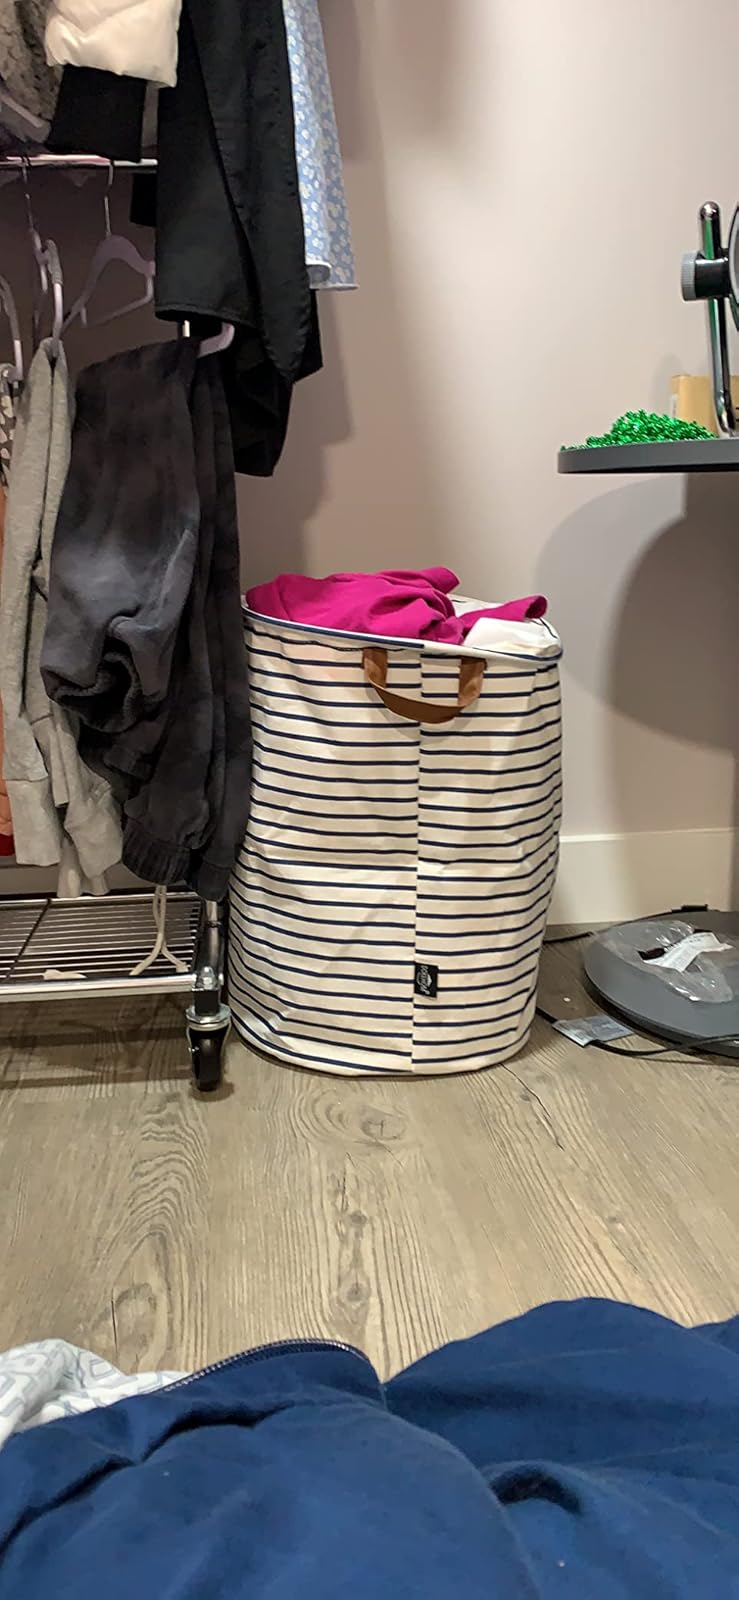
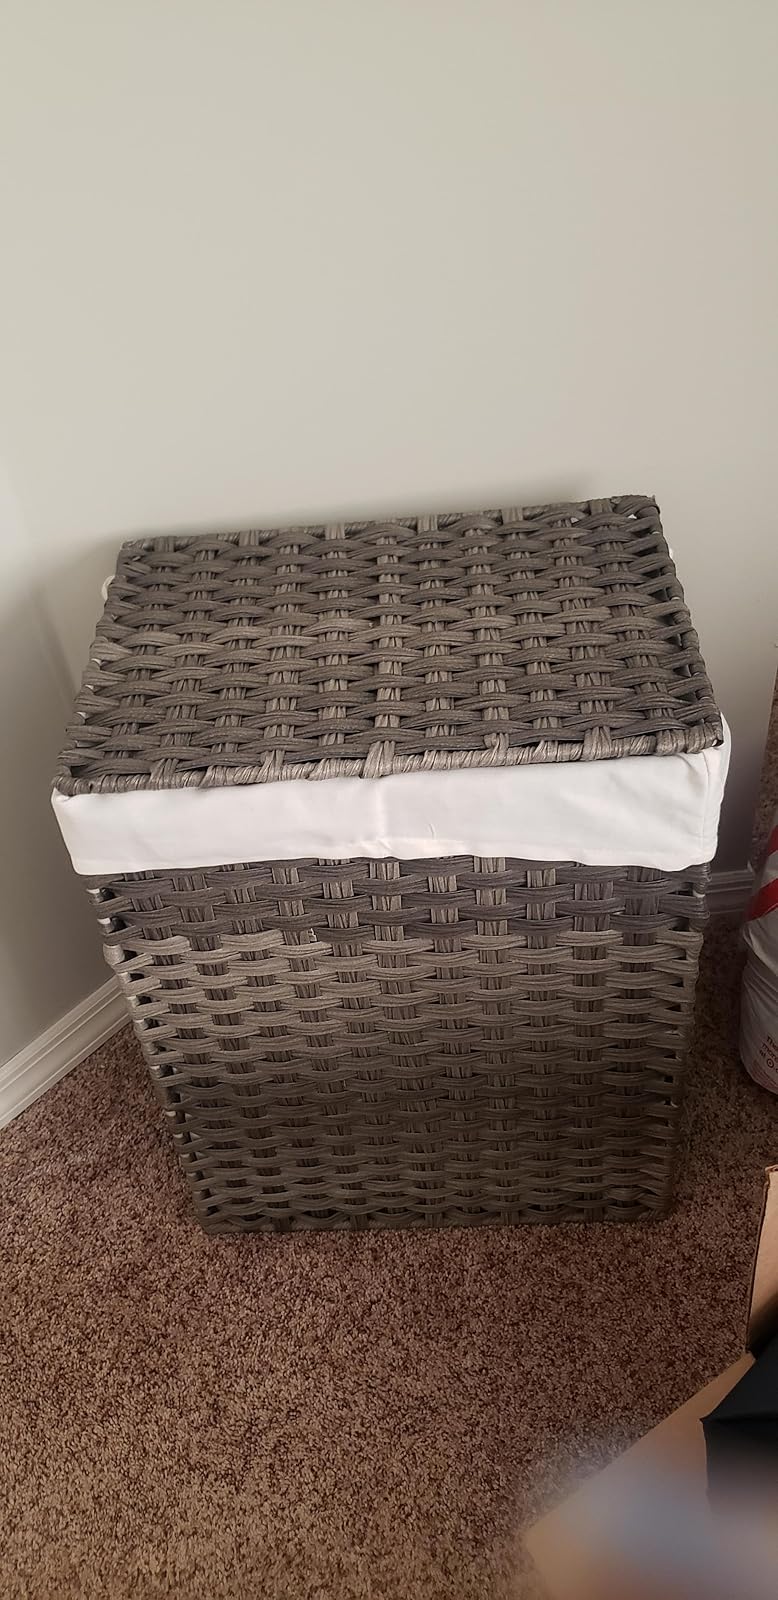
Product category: items_hamper
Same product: no